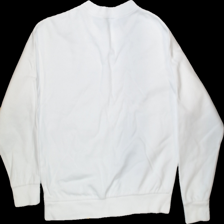
View: back
Type: Sweater
Category: Ladies
Brand: Gina Tricot
Colors: White
Material: 100%cotton
Pattern: Logo print
Cut: C-collar, Regular
Size: S
Season: All
Trend: No trend
Stains: No
Price range: 50-100
Recommended usage: Reuse